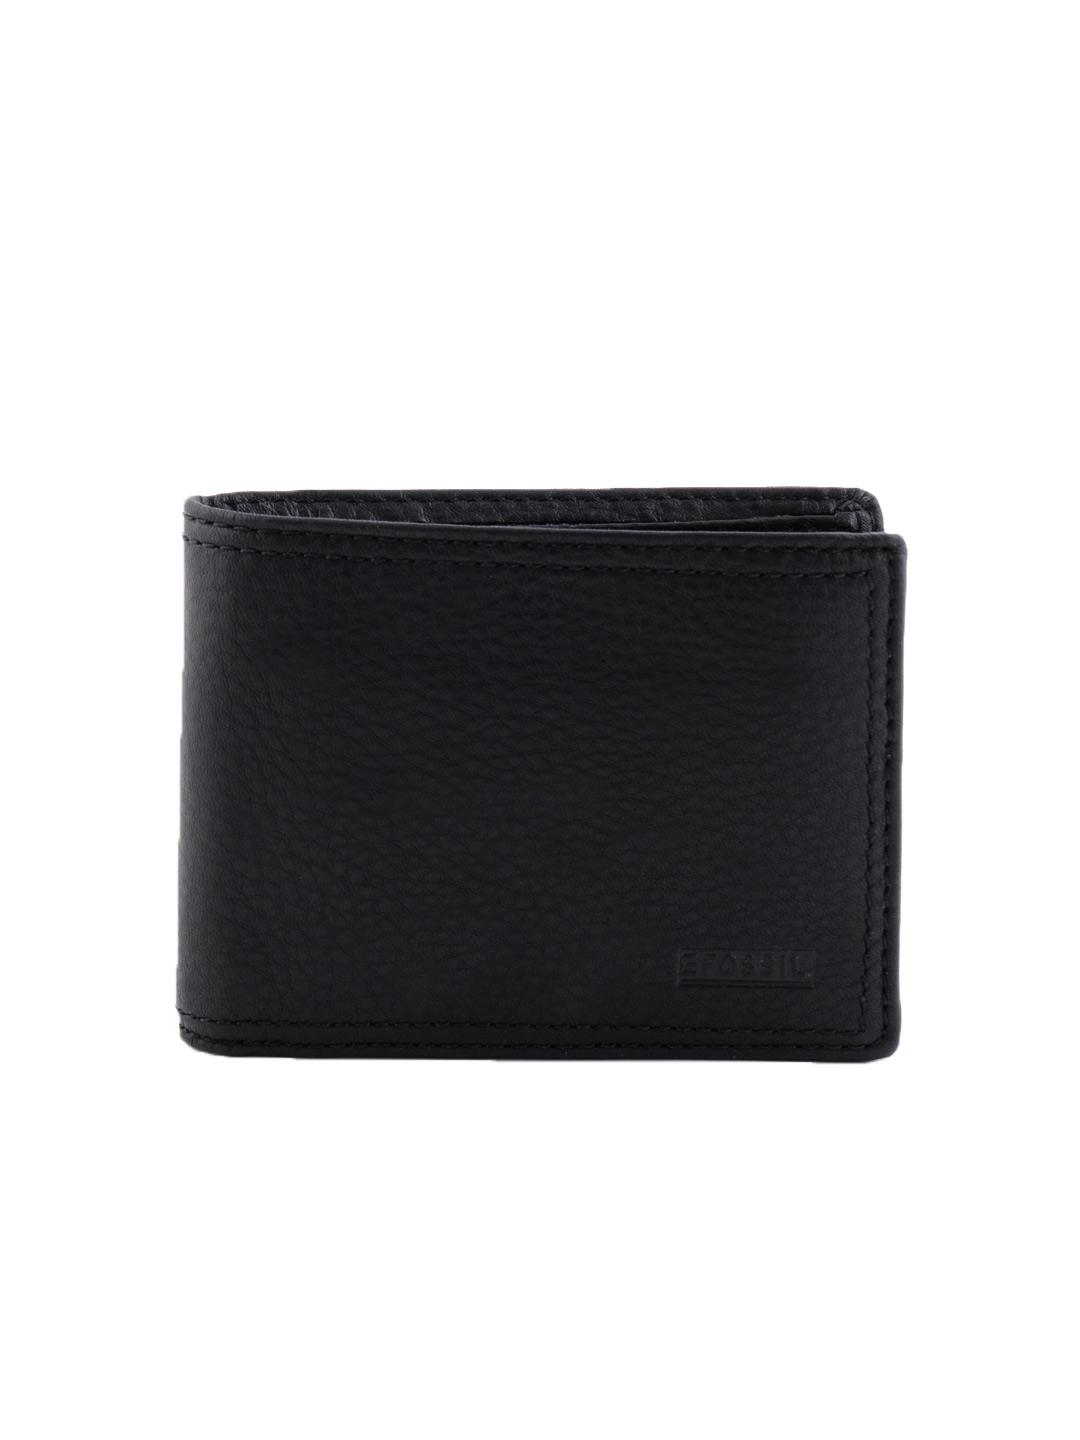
Fossil Men Midway Black Wallet
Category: Accessories / Wallets / Wallets
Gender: Men
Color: Black
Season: Winter 2016
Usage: Casual